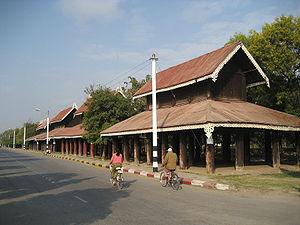
Une sala est un bâtiment léger d'Asie du Sud-Est habituellement présent dans les temples-monastères bouddhistes. Le terme est utilisé au Cambodge, au Laos et en Thaïlande. En Birmanie, le terme correspondant est zayat. On en trouve dans presque tous les villages.
Située sur les bords de l'Irrawaddy, Mandalay est la deuxième plus grande ville de la Birmanie, avec environ un million d'habitants. Elle fut sa dernière capitale royale, entre 1860 et 1885, sous la dynastie Konbaung. On la surnommait alors la « cité des joyaux », pour son jade réputé. Elle est aujourd'hui la capitale administrative de la région de Mandalay.